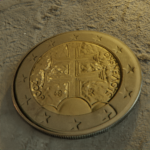
Coin value: 2euro
Country: sk
Edition: standard